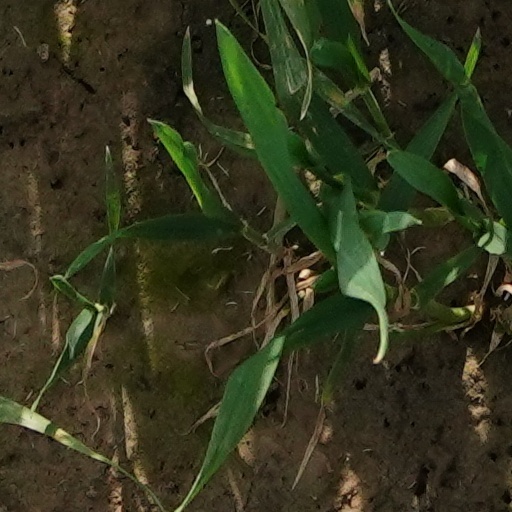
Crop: wheat